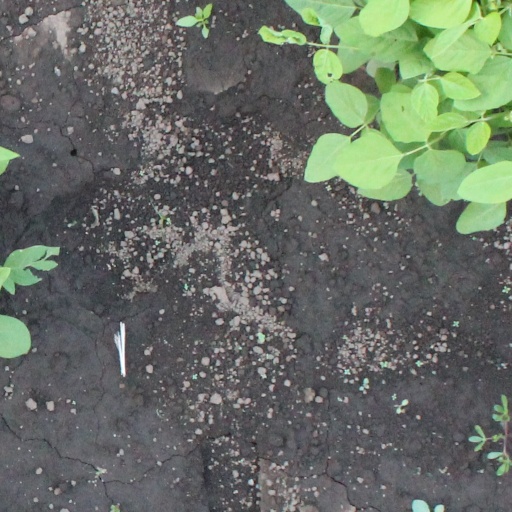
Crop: soybean